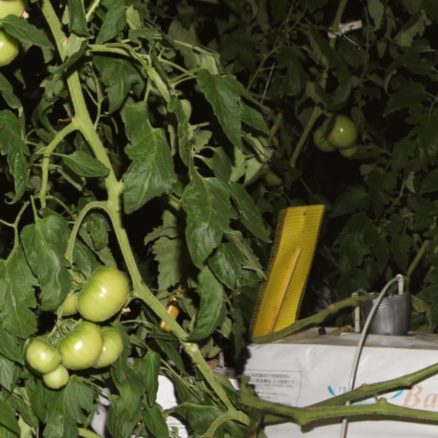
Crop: tomato